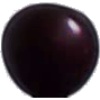
Label: cherry_wax_black